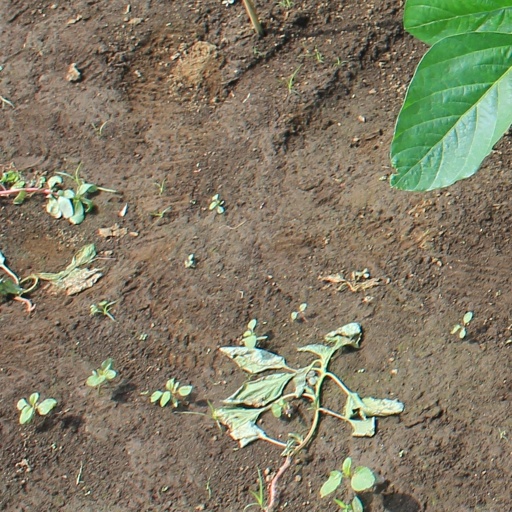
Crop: soybean